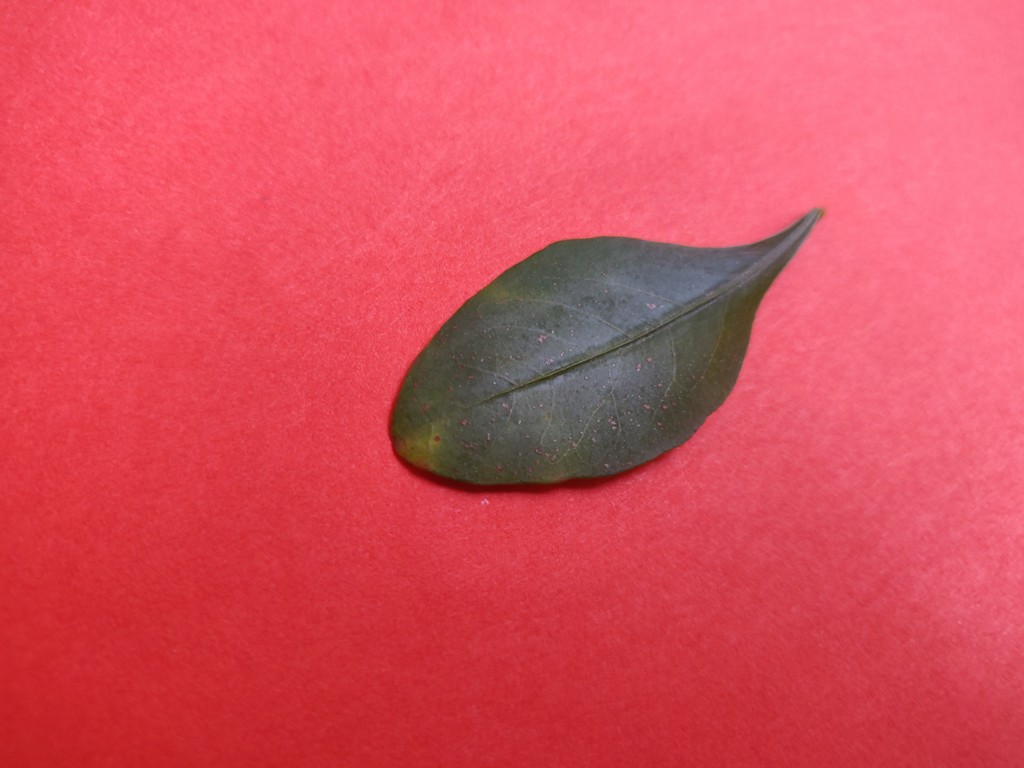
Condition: Unhealthy
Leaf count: single
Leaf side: front